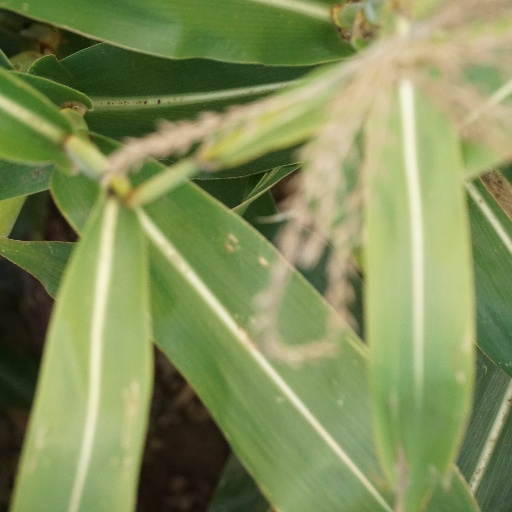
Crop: maize; corn